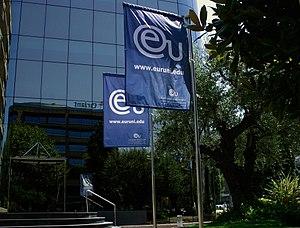
EU Business School est une école de commerce et de management avec des campus à Genève et à Montreux en Suisse, à Munich en Allemagne et à Barcelone en Espagne.